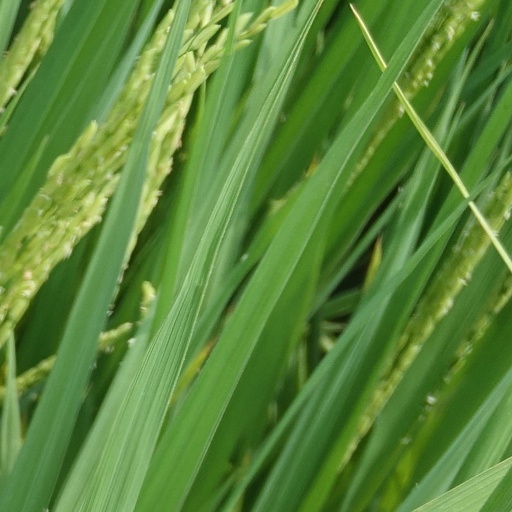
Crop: rice